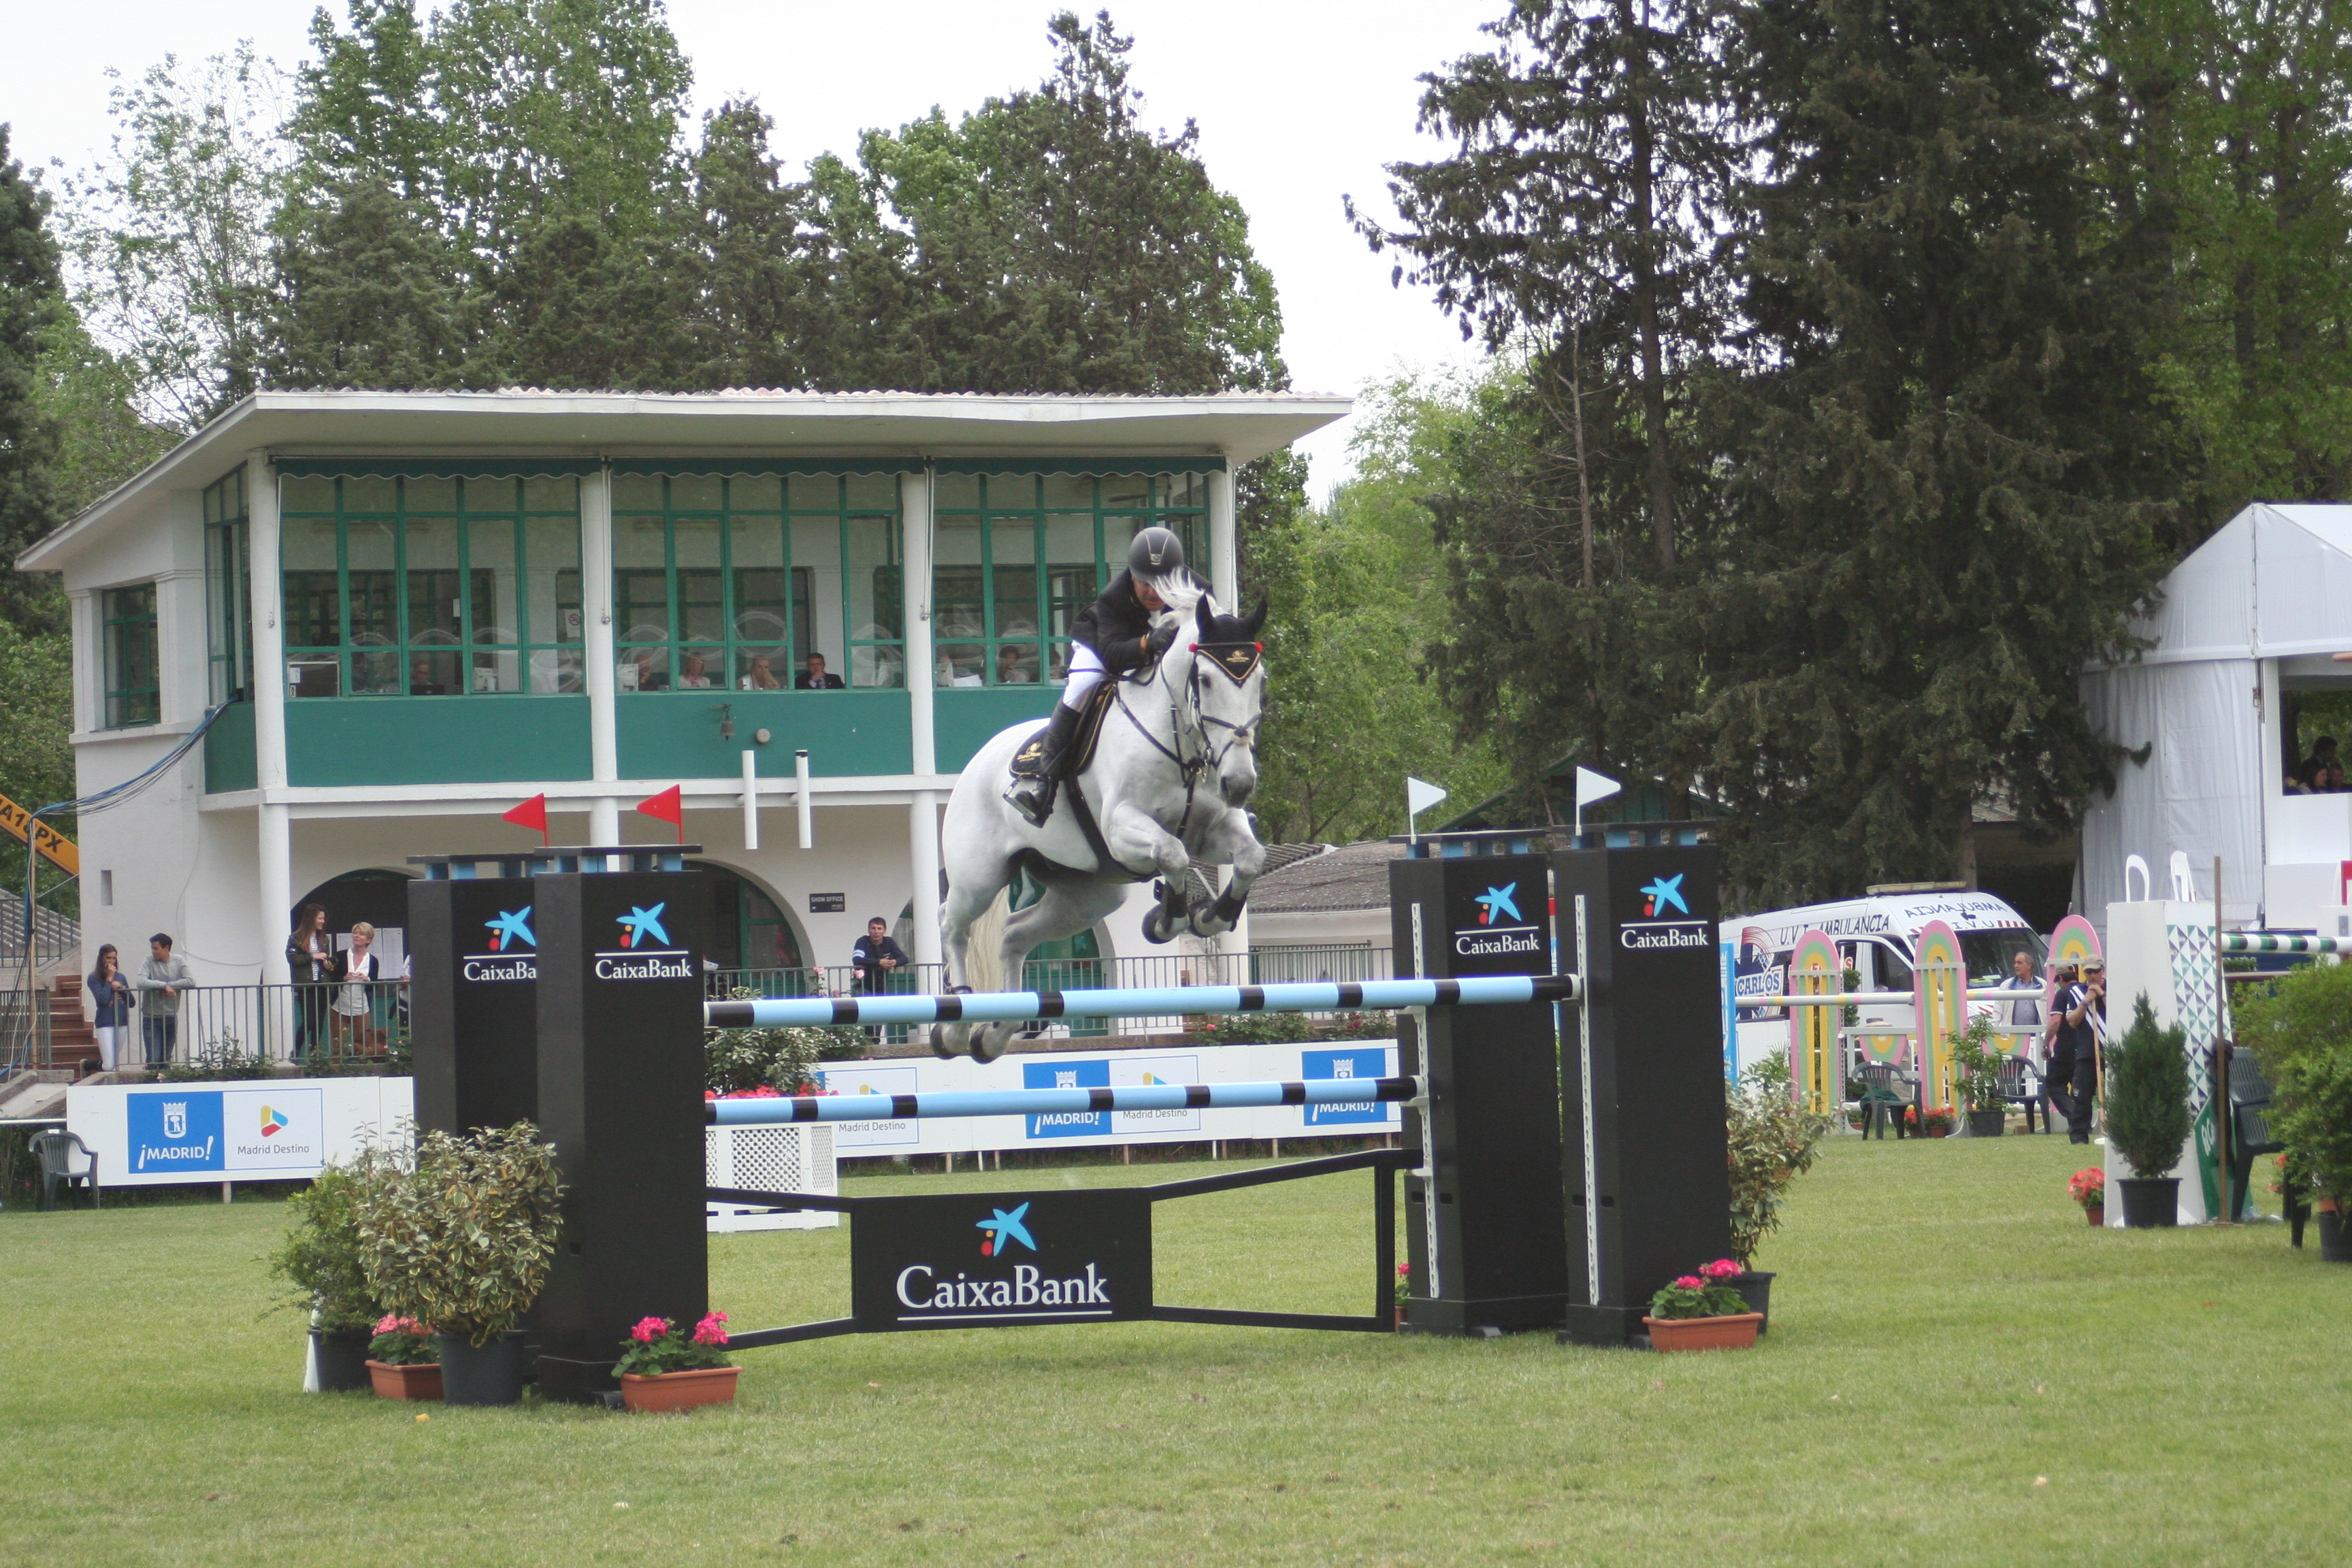
jumping, horse, horses, horse riding, sports, equestrianism, physical exercise, eventing, show jumping, love animals, human action, animal sports, english riding, equestrian sport